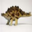
Label: dinosaur